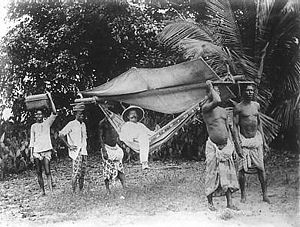
Bærestol
Tysk koloniherre med tropehjelm og enkel bærestol i Togo i  Afrika omkring 1885
Bærestol er et sæde til at bære et menneske i. Det er et transportmiddel uden hjul, som bliver båret af mennesker eller dyr for at transportere personer.